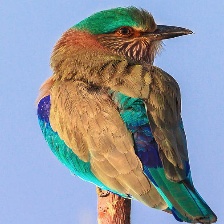
Species: INDIAN ROLLER
Scientific name: CORACIAS BENGHALENSIS